Sulfur

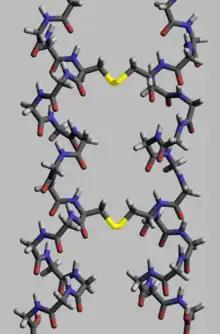
Schematic representation of disulfide bridges (in yellow) between two protein helices

In 2010, the United States produced more sulfuric acid than any other inorganic industrial chemical. The principal use for the acid is the extraction of phosphate ores for the production of fertilizer manufacturing. Other applications of sulfuric acid include oil refining, wastewater processing, and mineral extraction.